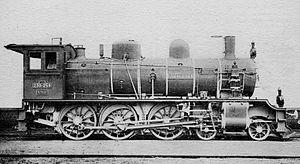
La Compagnie de l'Est algérien, est une compagnie de chemins de fer créée pour construire et exploiter un réseau dans le département de Constantine.